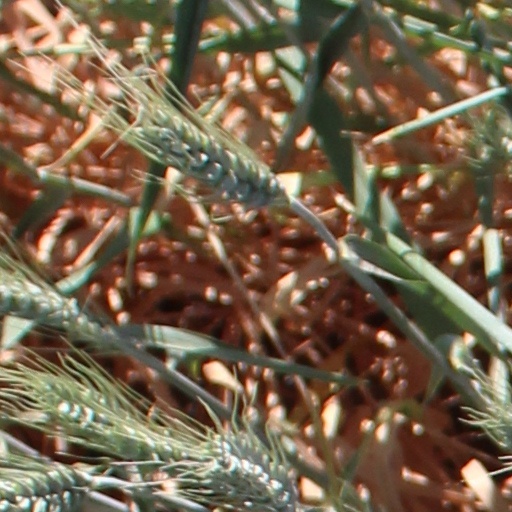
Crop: wheat